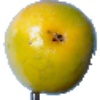
Label: maracuja